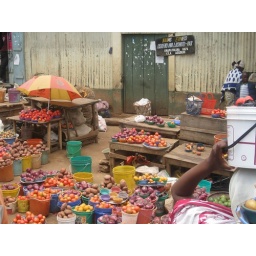
Morning market in the mountain town